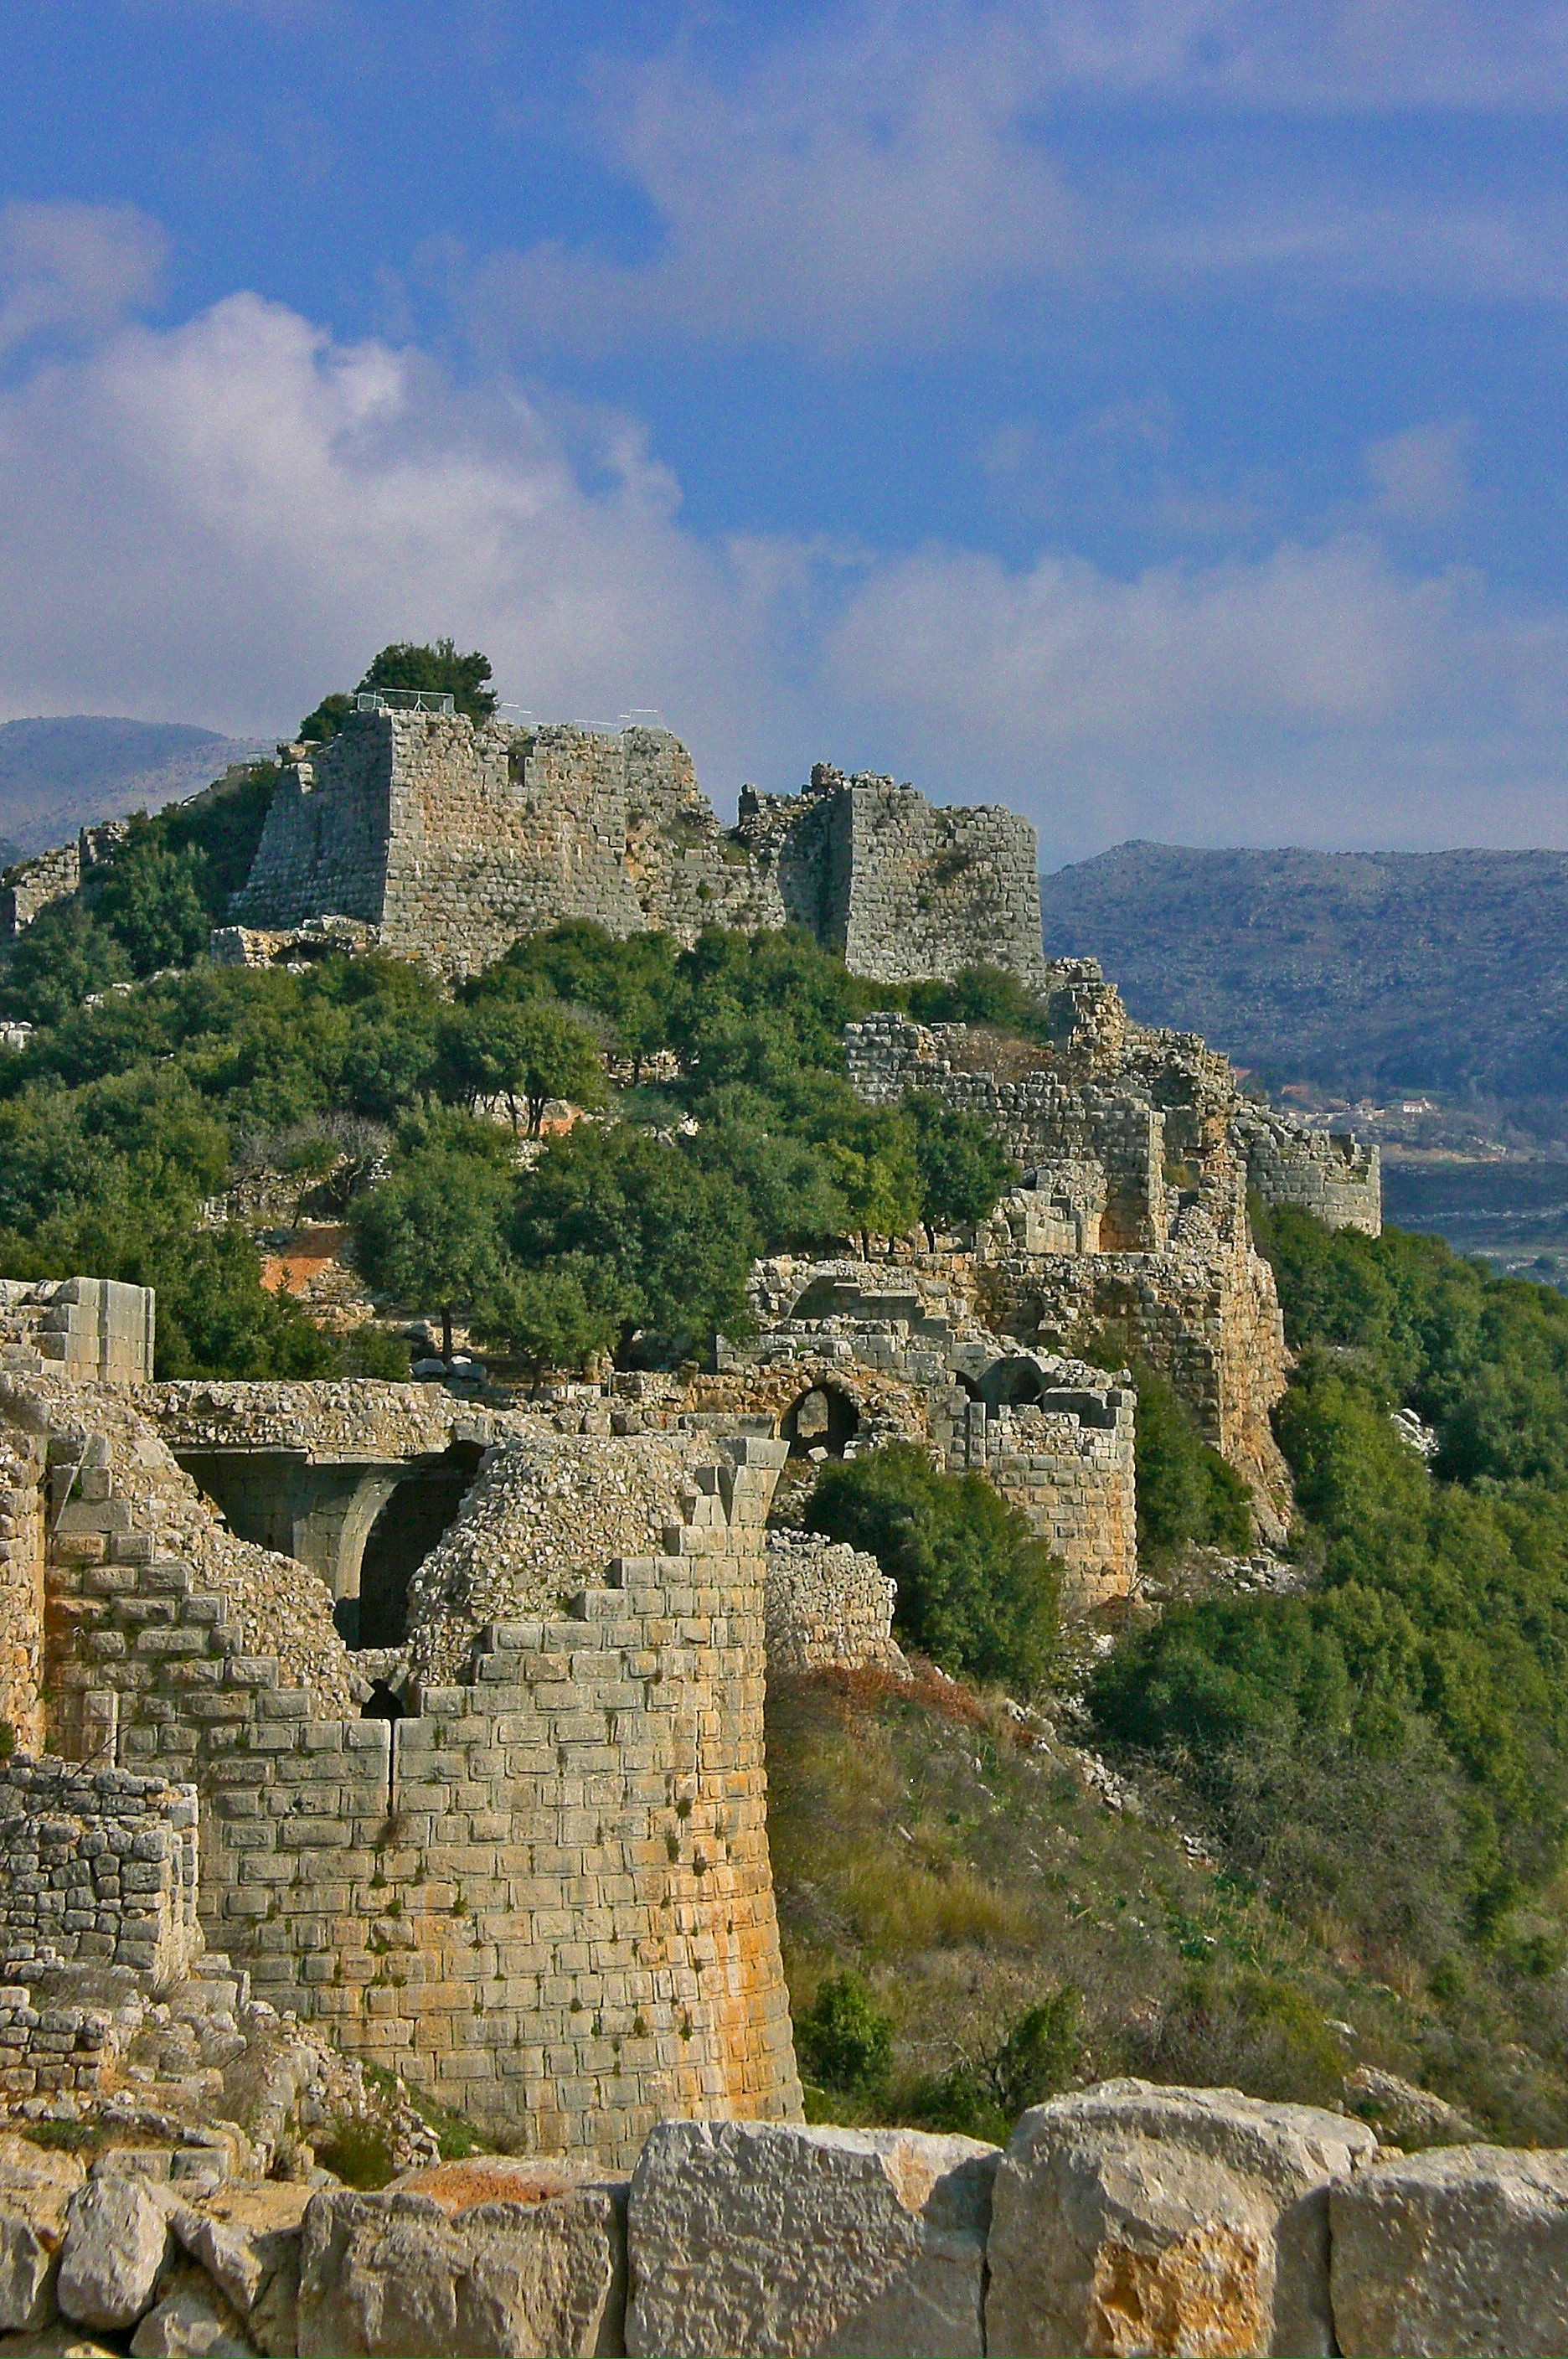
sea, coast, rock, hill, town, building, chateau, wall, monument, vacation, travel, village, cliff, castle, landmark, fortification, tourism, terrain, fortress, ruins, monastery, archeology, middle ages, archaeological site, unesco world heritage site, historic site, ancient history, human settlement, maya civilization, namrood fortress, northern israel